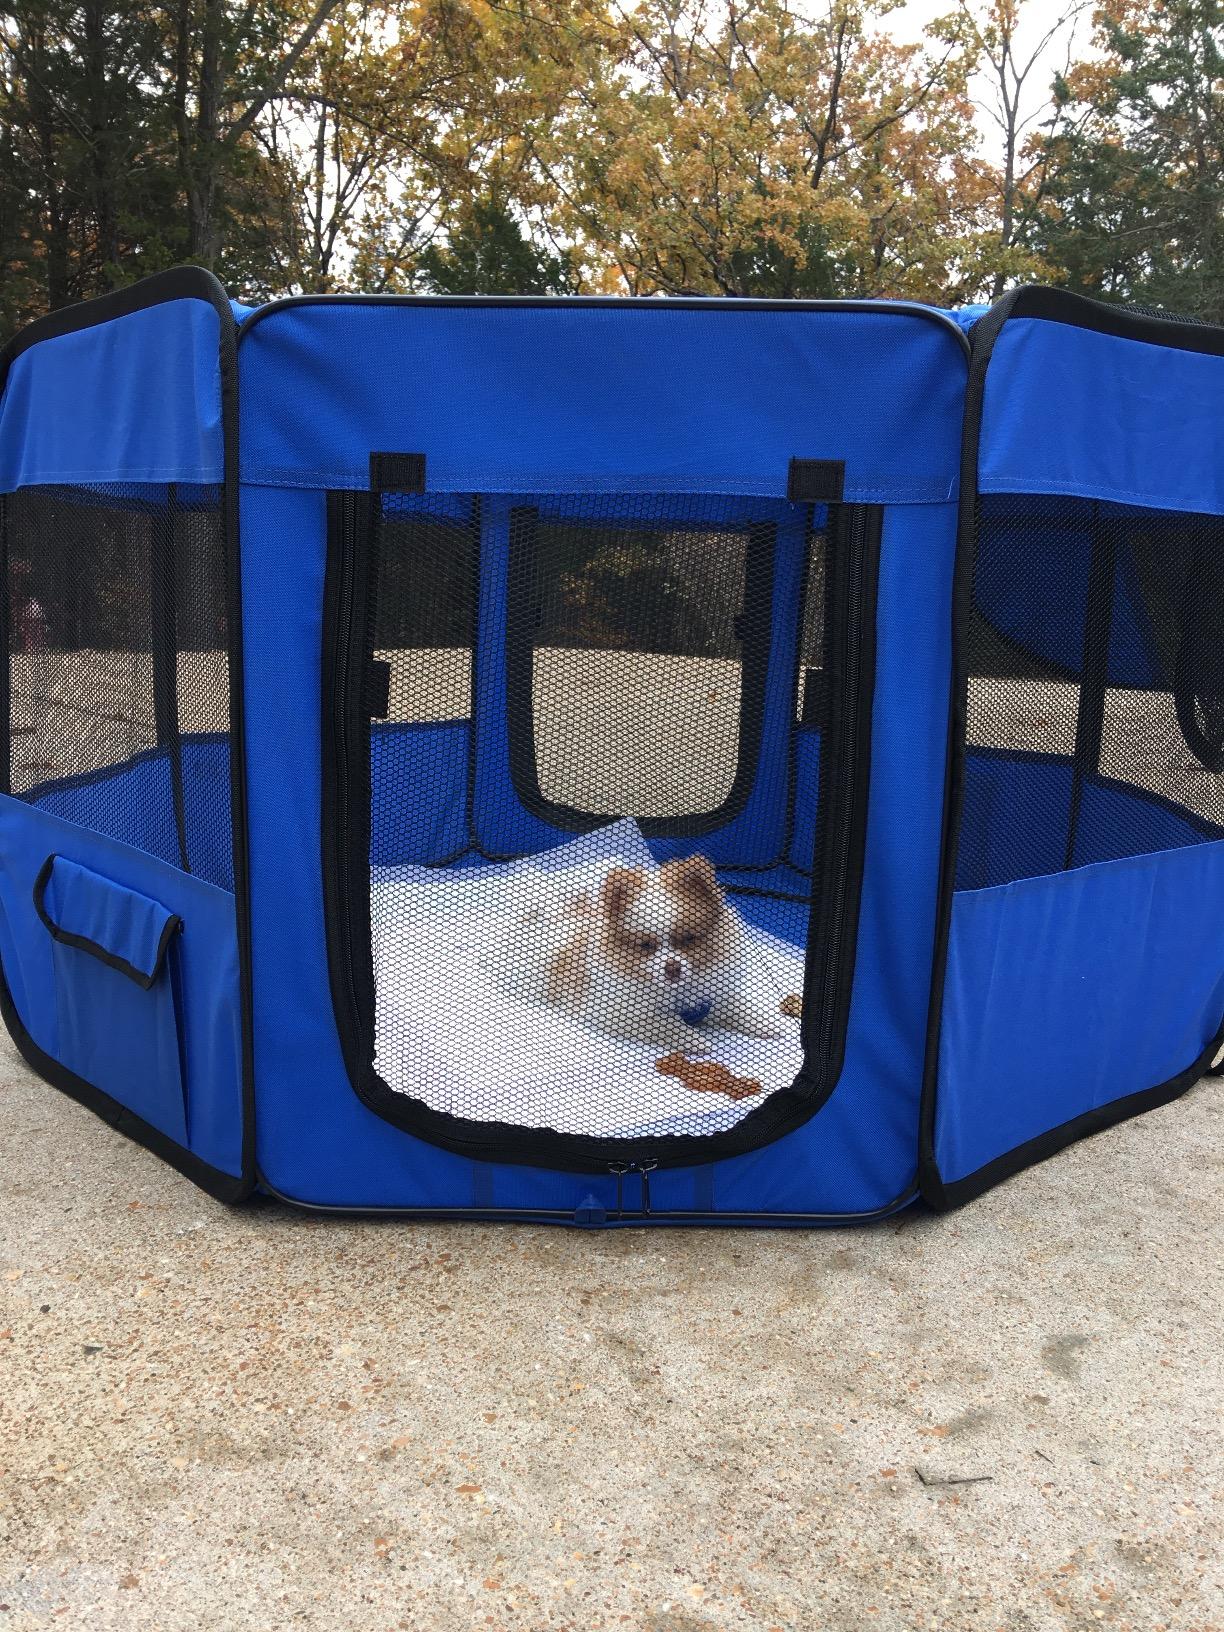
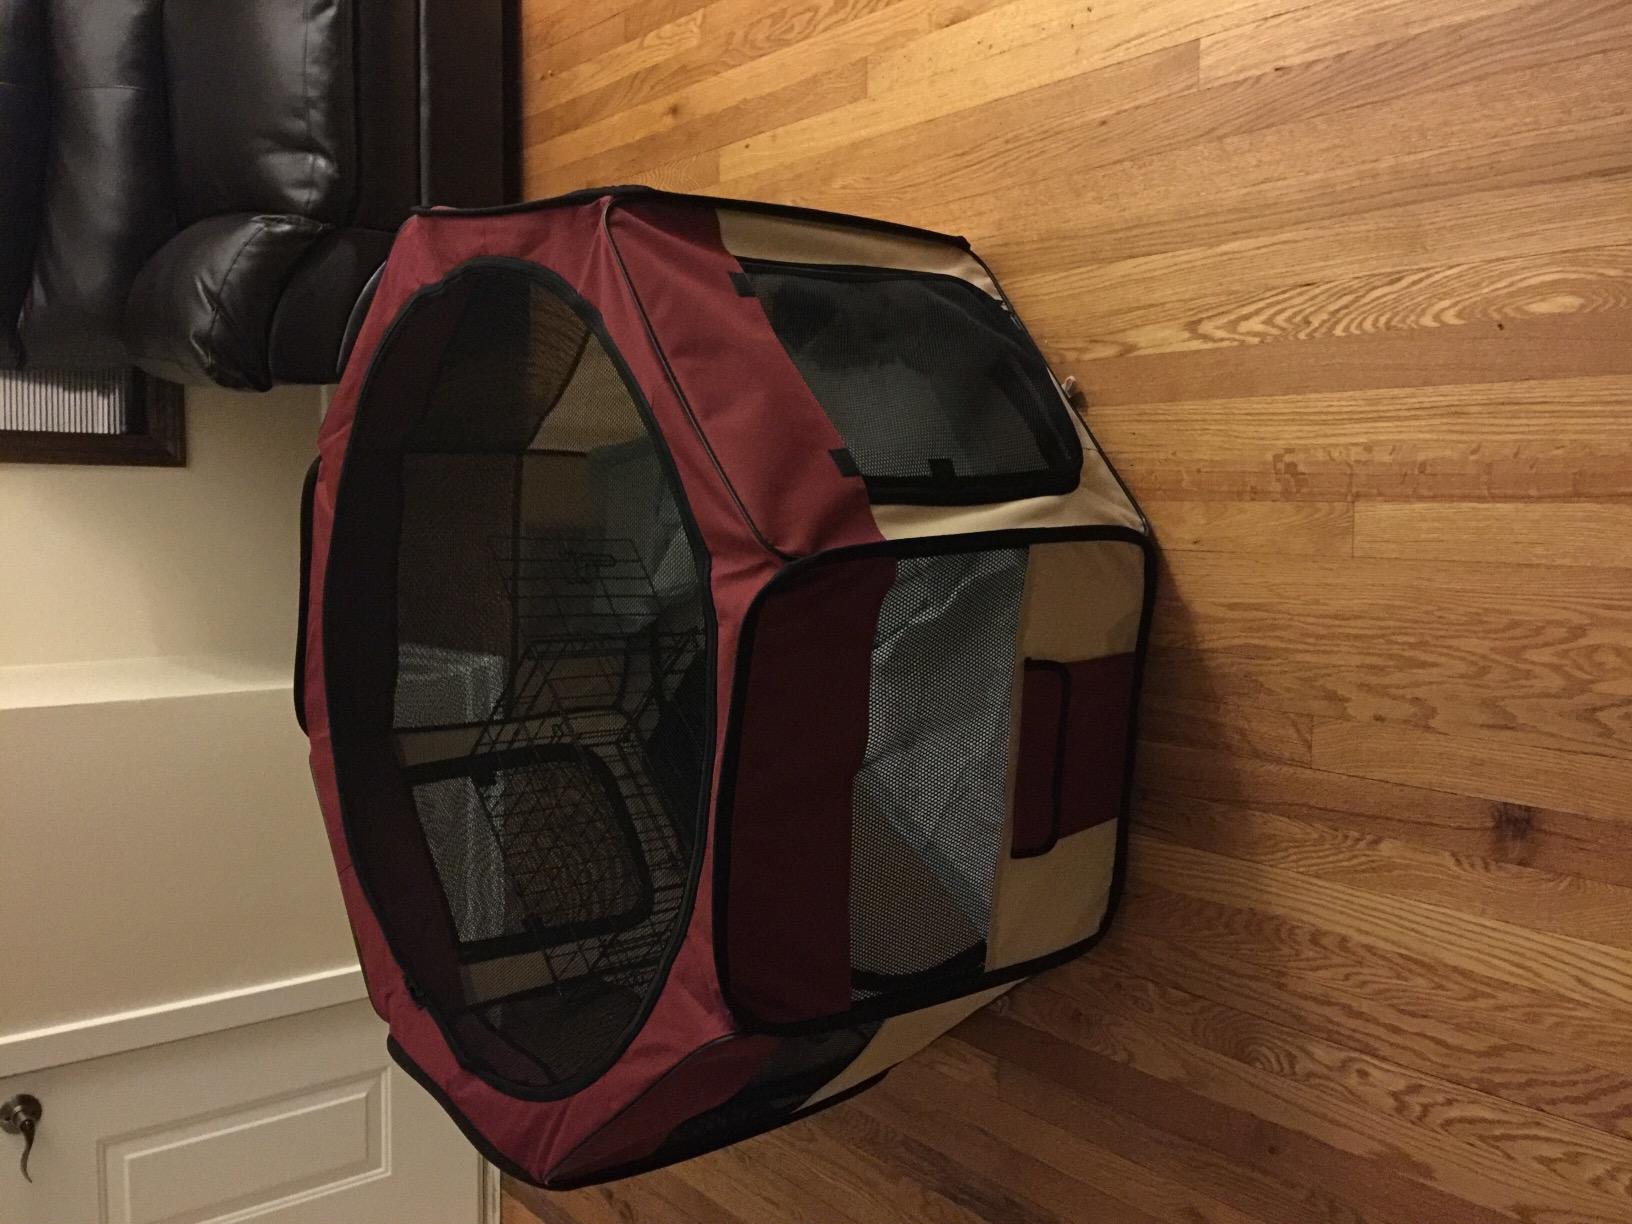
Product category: items_kennel
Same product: no